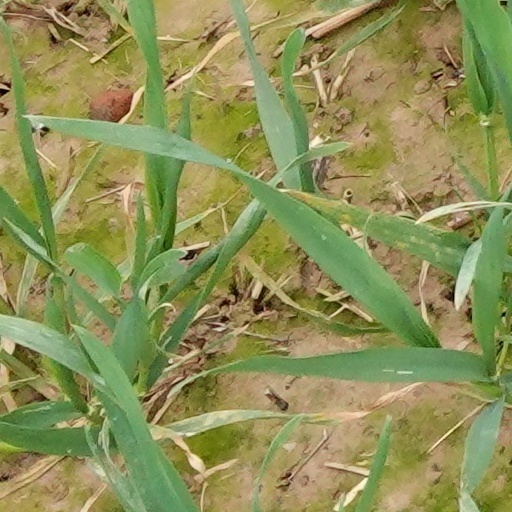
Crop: wheat